Perpetual stew

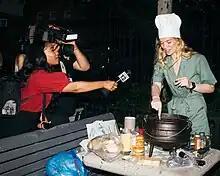
Annie Rauwerda making and discussing her perpetual stew in 2023 with News 12 in New York City

The tradition of perpetual stew remains prevalent in South and East Asian countries. Notable examples include beef and goat noodle soup served by Wattana Panich in Bangkok, Thailand, which has been cooking for over years , and oden broth from Otafuku in Asakusa, Japan, which has served the same broth daily since 1945.